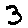
Label: 3